Shoaling and schooling

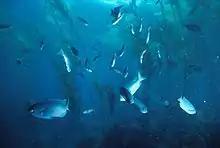
School of blacksmiths being cleaned by parasite eating fish

Experimental studies of shoal preference are relatively easy to perform. An aquarium containing a choosing fish is sandwiched between two aquaria containing different shoals, and the choosing fish is assumed to spend more time next to the shoal it prefers. Studies of this kind have identified several factors important for shoal preference.